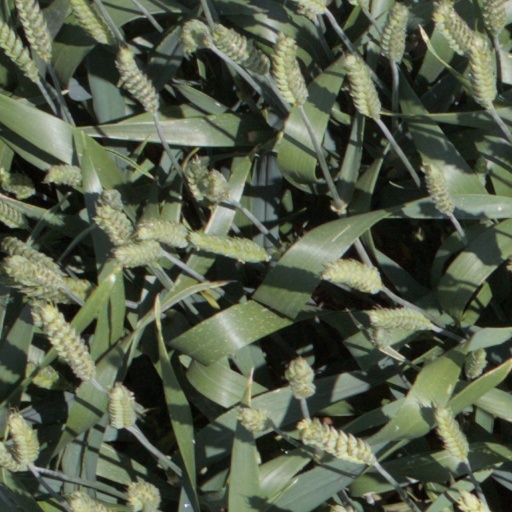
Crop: wheat